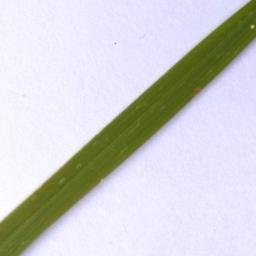
Label: Rice___Leaf_Blast